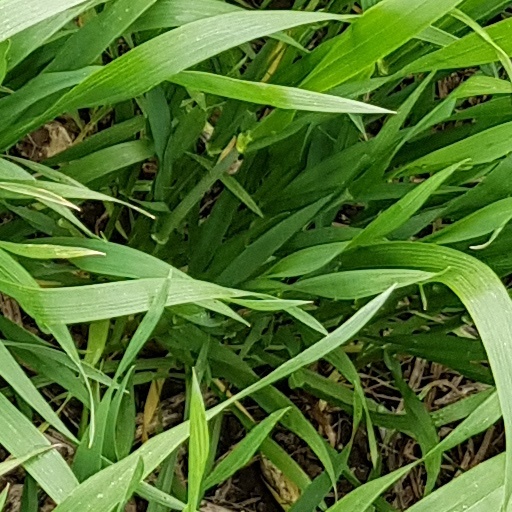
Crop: wheat